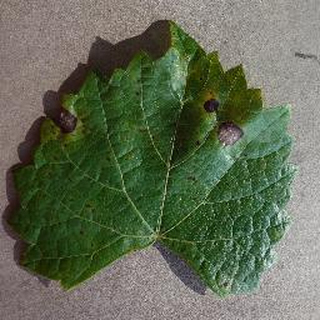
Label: grape_black_rot